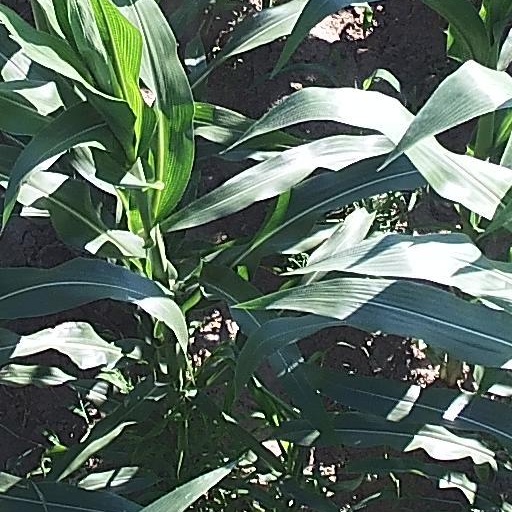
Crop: maize; corn